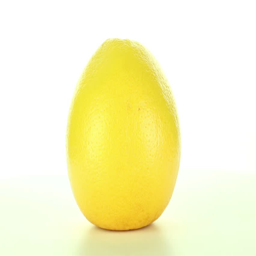
grapefruit rotates on a black background